Edith Ingpen

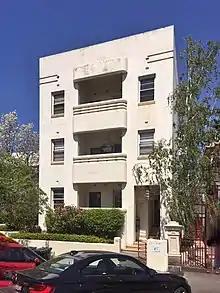
East Melbourne Flats, 1933

Her first commission, a block of flats at 109 George Street, East Melbourne, still stands. Her other commissions included a number of houses around Melbourne (Camberwell, Balwyn, East Melbourne) and country Victoria, including Warrnambool. While Ingpen was studying at the Gallery Art School she met Nina Montford, daughter of English sculptor Paul Raphael Montford. Nina introduced Ingpen to her father who appointed Edith to be his architect for a competition to design for layout and setting of a new statue for the King George V memorial in Canberra . The memorial was not completed until 1953.